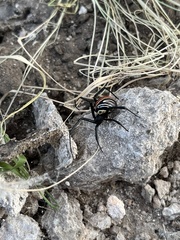
Species: Lactrodectus_hesperus